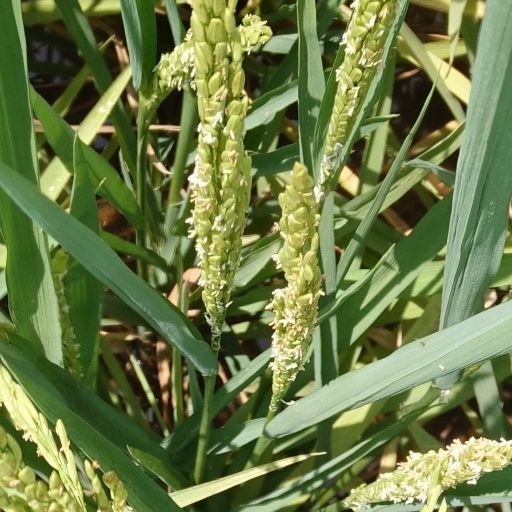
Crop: rice